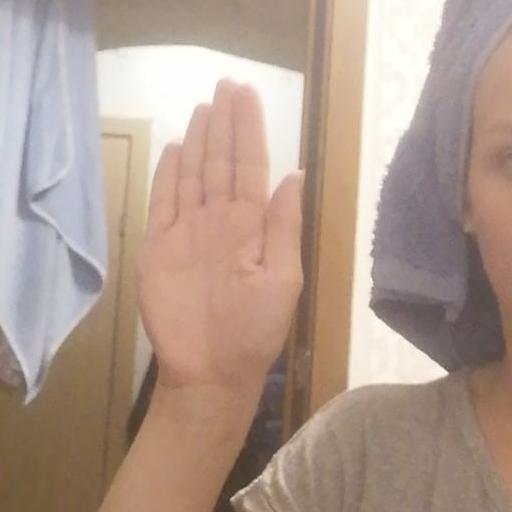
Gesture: stop